FK Bodø/Glimt

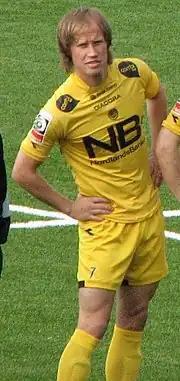
Midfielder Runar Berg was a key player for the team until 2010, with over 300 appearances for Bodø/Glimt.

Another example of the rollercoaster ride of Bodø/Glimt league performance is the 2003 and 2004 seasons. In 2003 season the club finished runner-up behind league valedictorians Rosenborg. The team also lost the 2003 Norwegian Cup final to Rosenborg. In the 2004 season Glimt finished third last and had to play a two-game qualification match against Kongsvinger to avoid relegation. Glimt lost the first game 0–1 in Kongsvinger, but soundly defeated Kongsvinger in Bodø by the score of 4–0, winning 4–1 on aggregate.